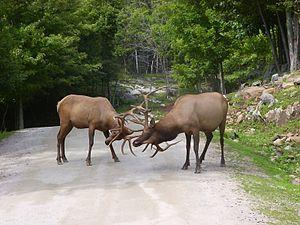
Deux wapitis, en duel.
Le wapiti est un mammifère herbivore de la famille des cervidés. Il fait partie des plus grands cervidés du monde avec le sambar mais après l'élan ou orignal. Il est presque identique au cerf élaphe d'Europe dont il a longtemps été considéré comme une sous-espèce, mais en 2004, des indices du génome mitochondrial donnent fortement à penser qu'il s'agit de deux espèces distinctes.